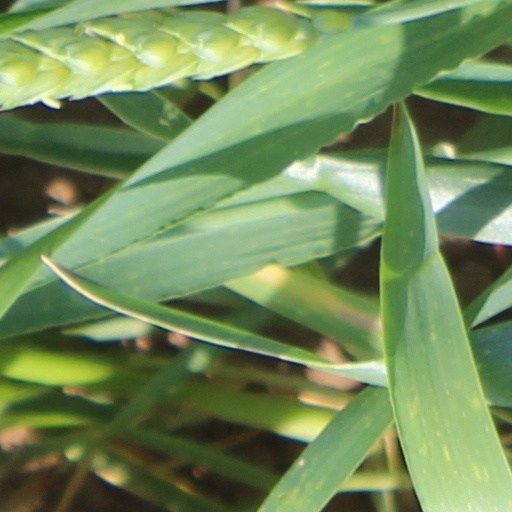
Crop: wheat